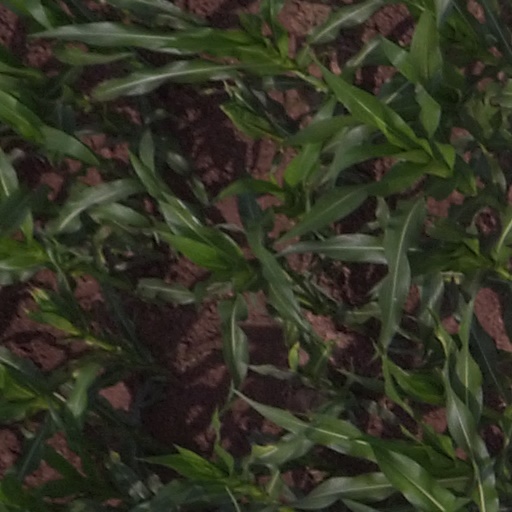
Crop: maize; corn